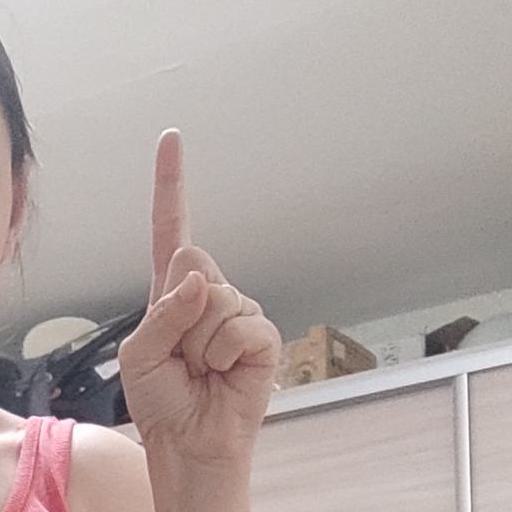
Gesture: one